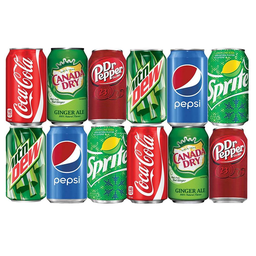
Label: metal